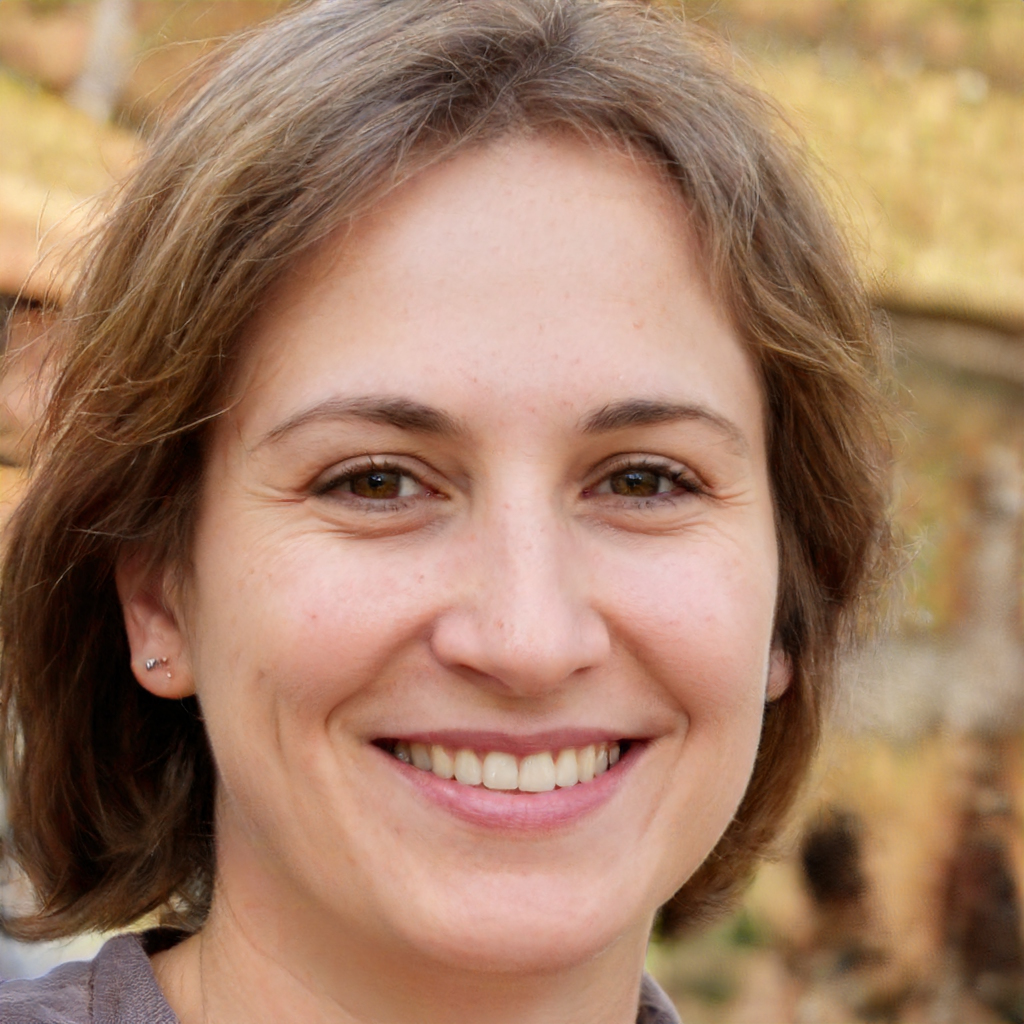
Label: No Watermark